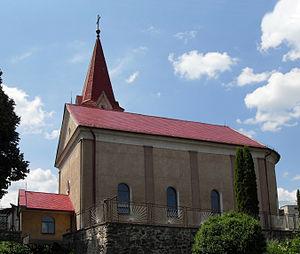
Vyšný Klátov, est un village de Slovaquie situé dans la région de Košice.